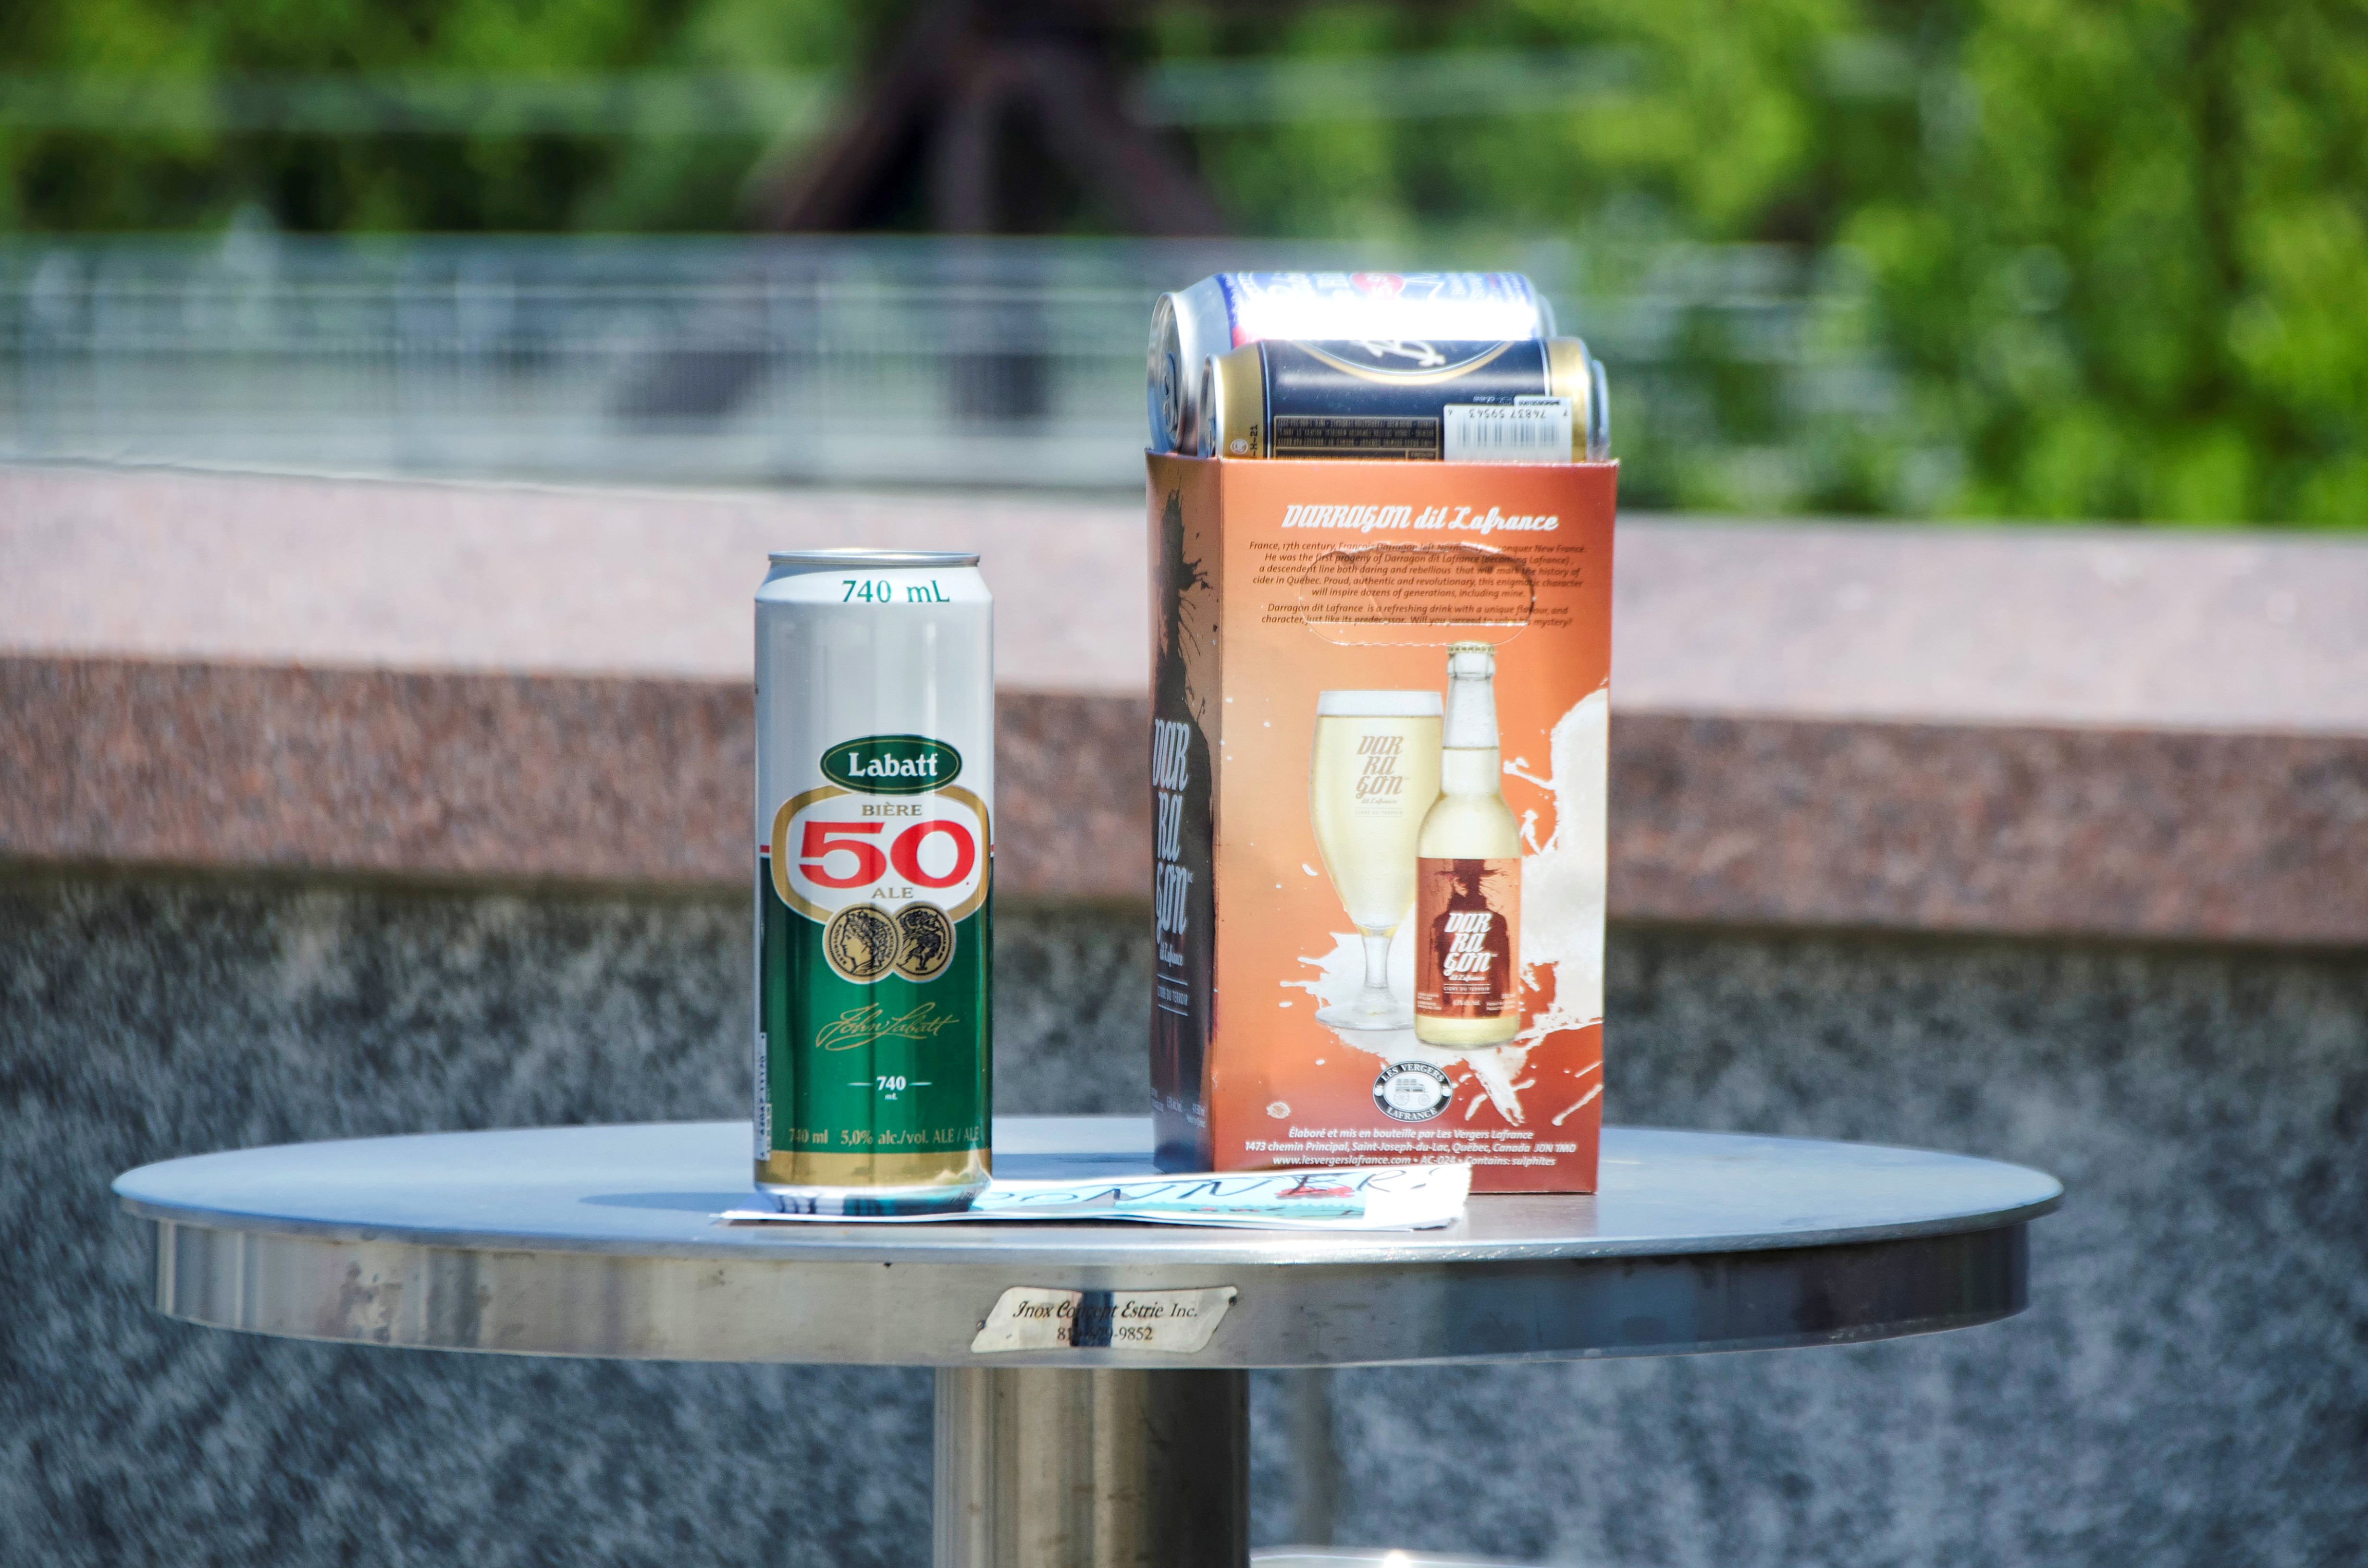
water, green, color, drink, canada, quebec, sherbrooke, divers, various